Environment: real
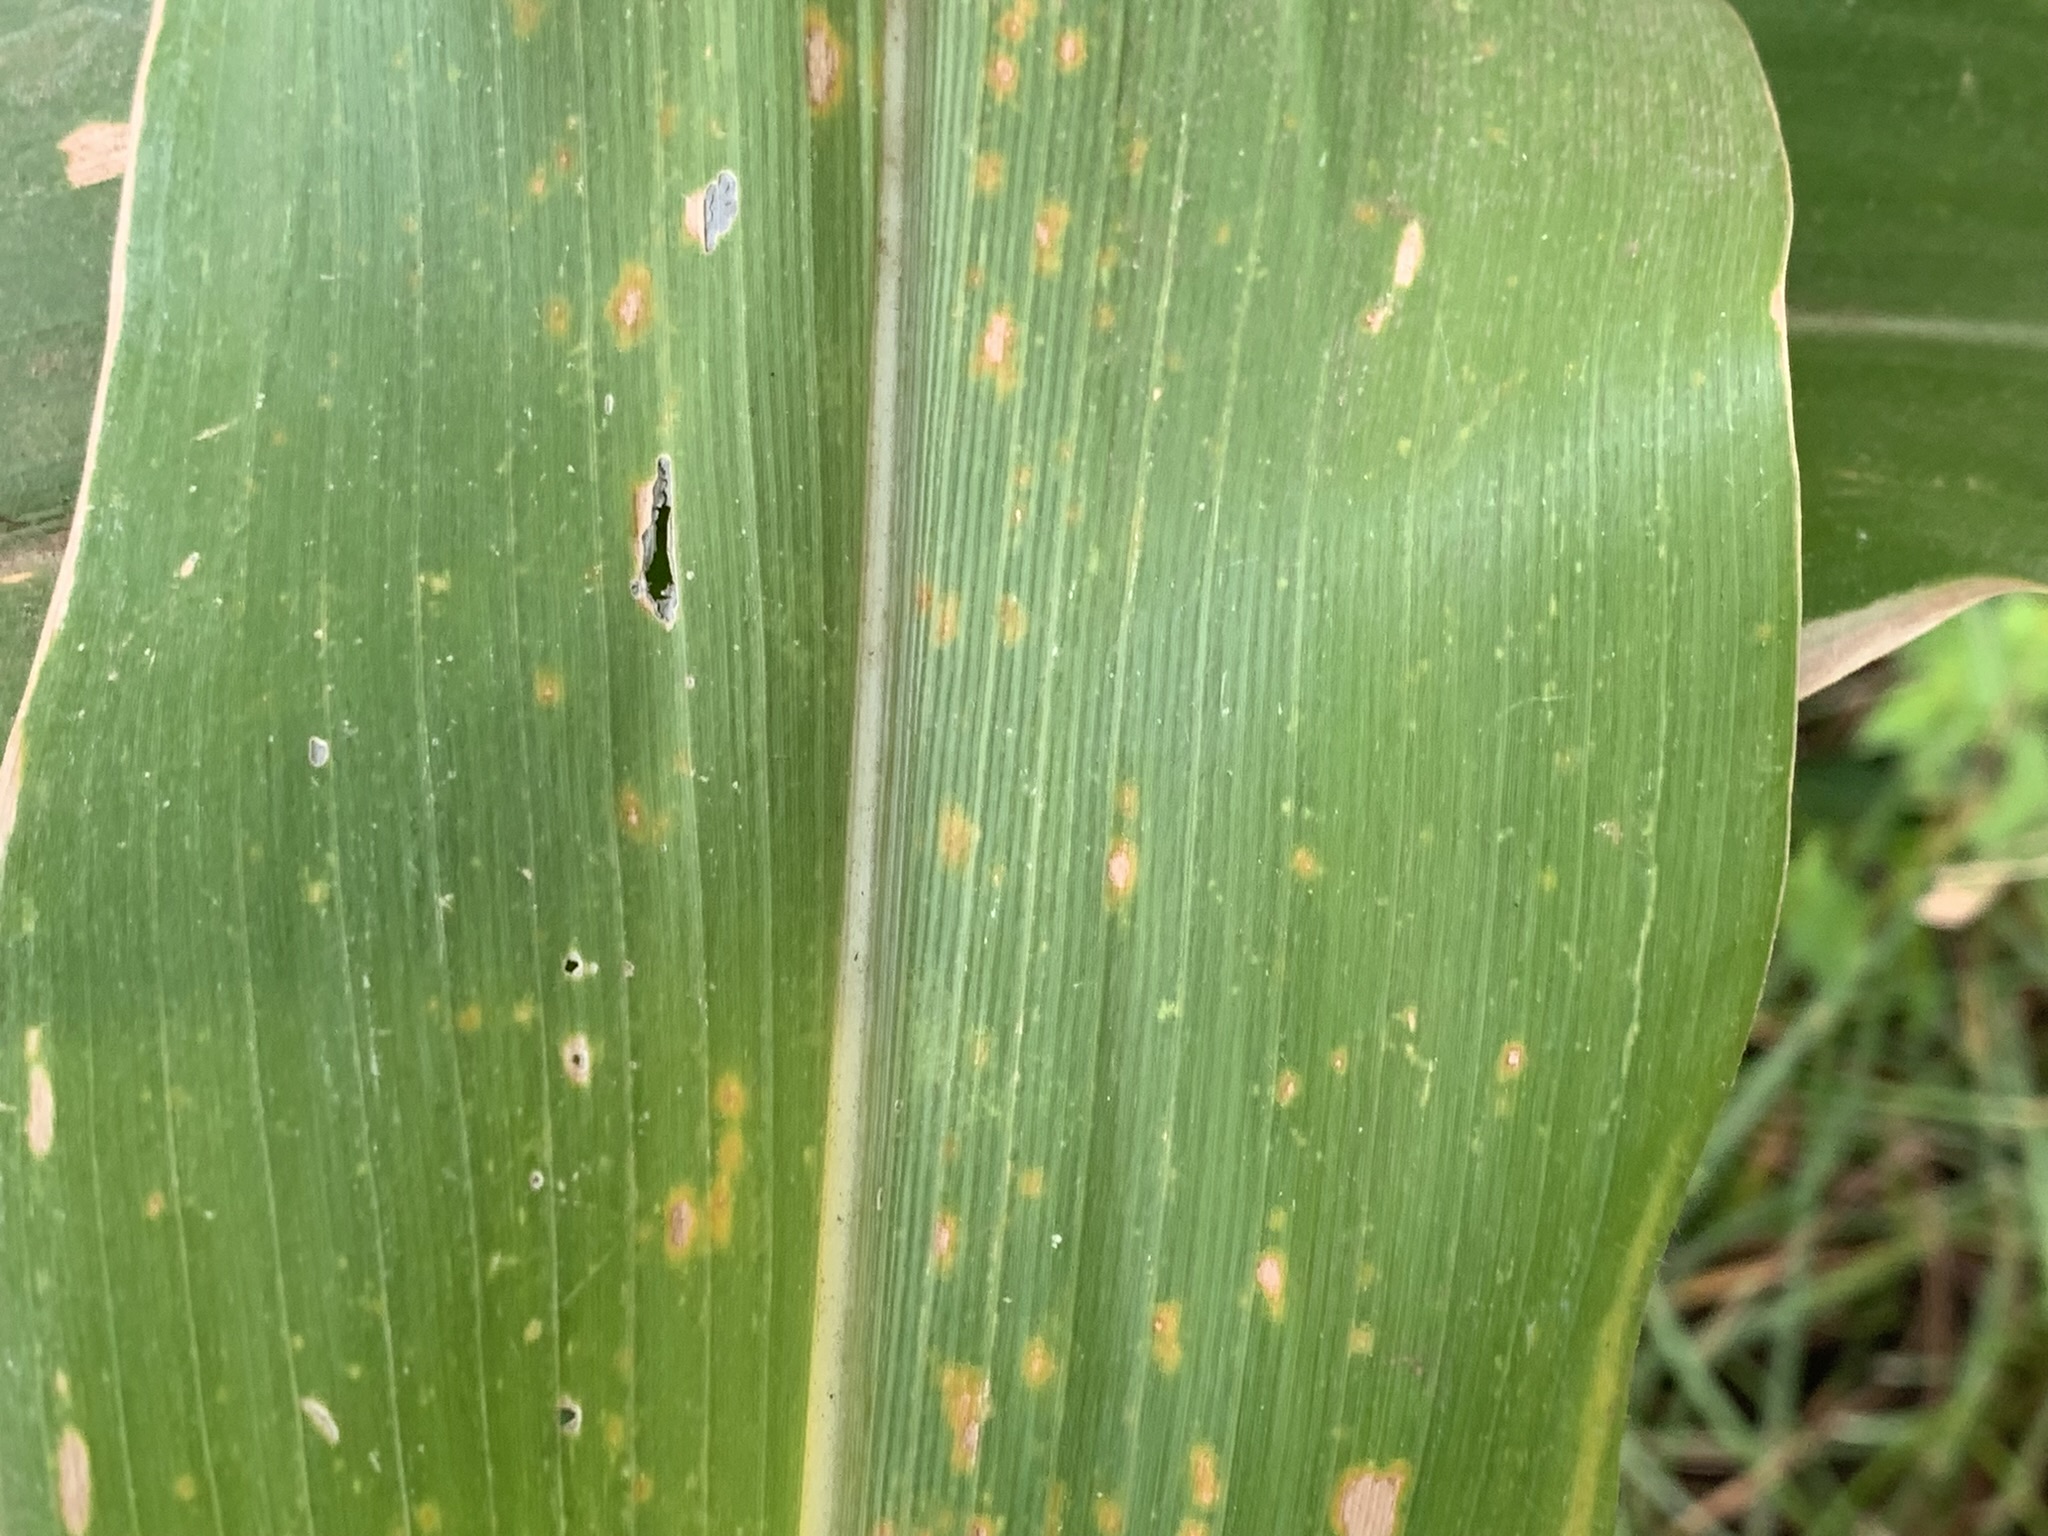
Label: lethal_necrosis